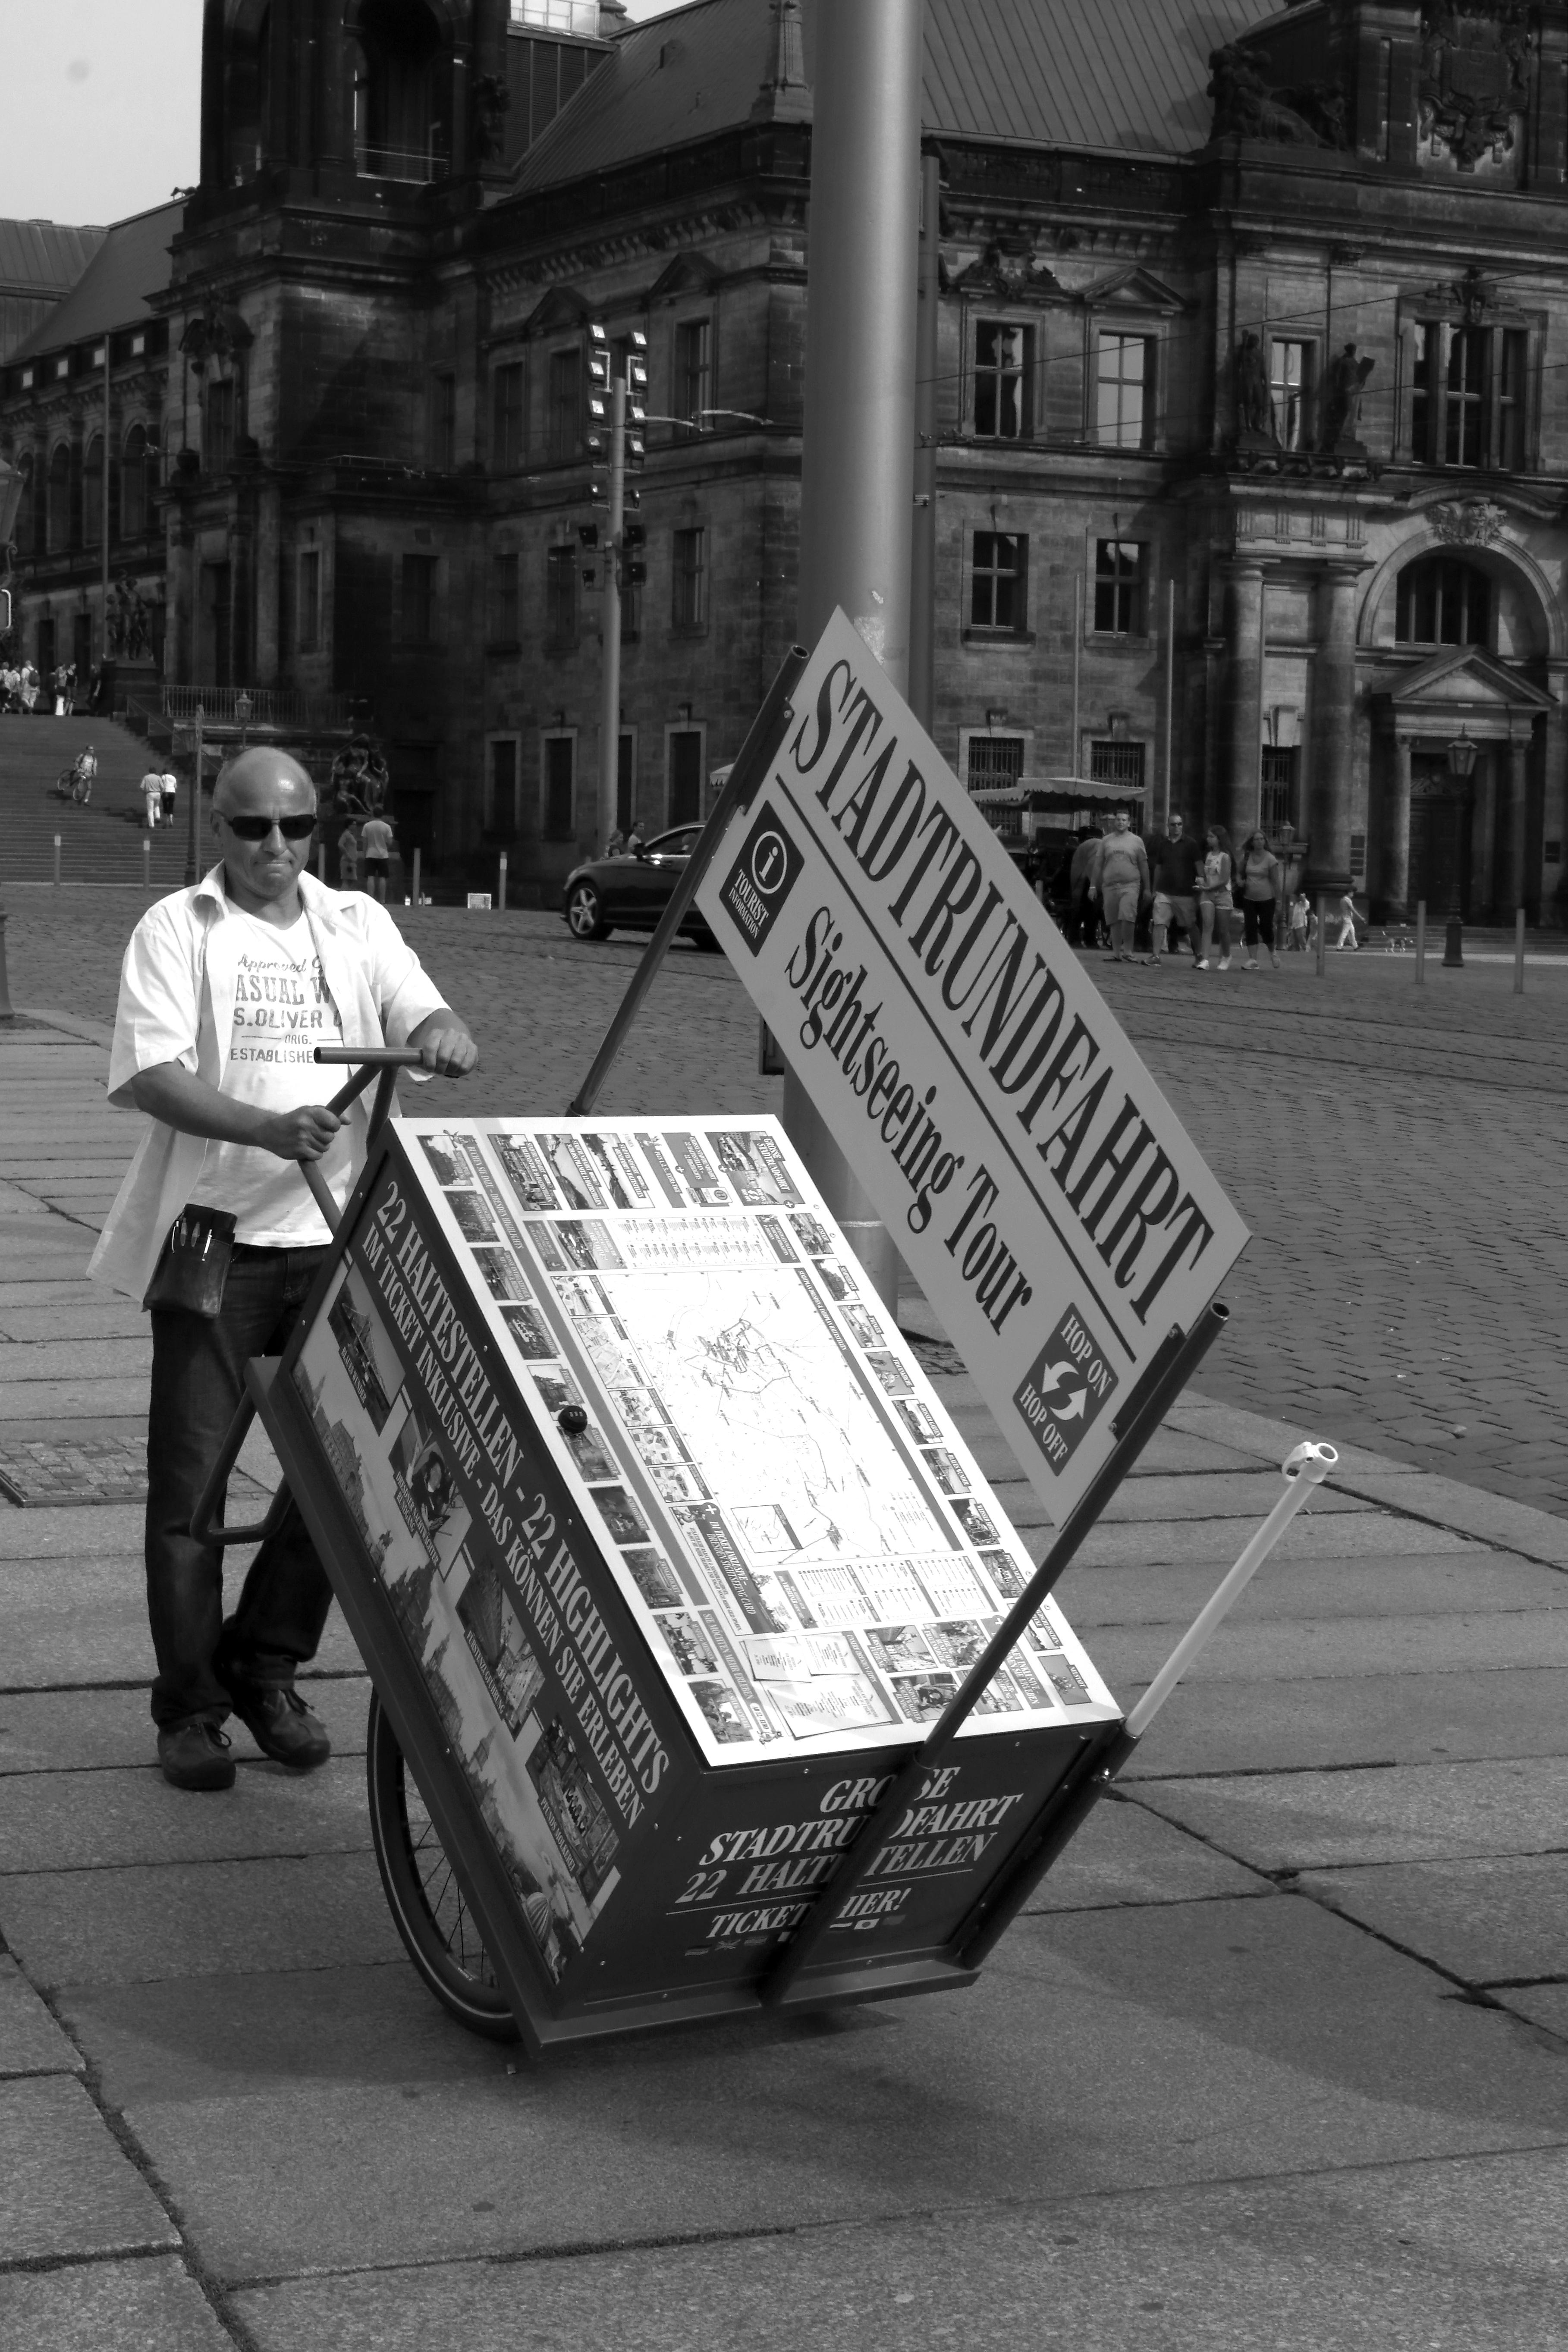
black and white, road, white, street, photography, vehicle, black, monochrome, tourism, streetphotography, bw, blackandwhite, blackwhite, advertisement, infrastructure, photograph, germany, alemania, allemagne, sw, schwarzweiss, schwarzweis, shape, sachsen, saxonia, germania, schwarzweissfotografie, schwarzweisfotografie, werbung, dresden, guide, tourismus, urban area, monochrome photography